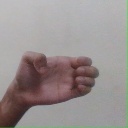
अक्षर: ख